La Paz station (Caracas)

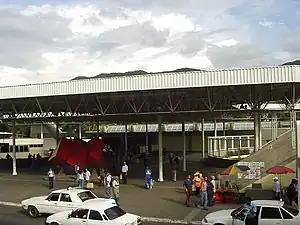
Station in 2004

La Paz is a Caracas Metro station on Line 2. It was opened on 4 October 1987 as part of the inaugural section of Line 2 from La Paz to Las Adjuntas and Zoológico. The station served as the northern terminus of Line 2 until 6 November 1988, when the line was extended to El Silencio. The station is between Artigas and La Yaguara.